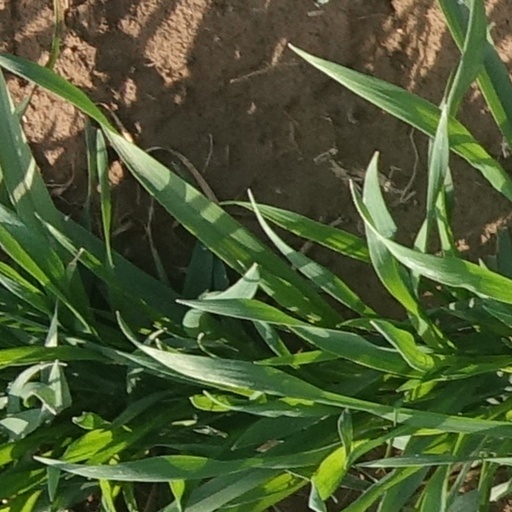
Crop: wheat